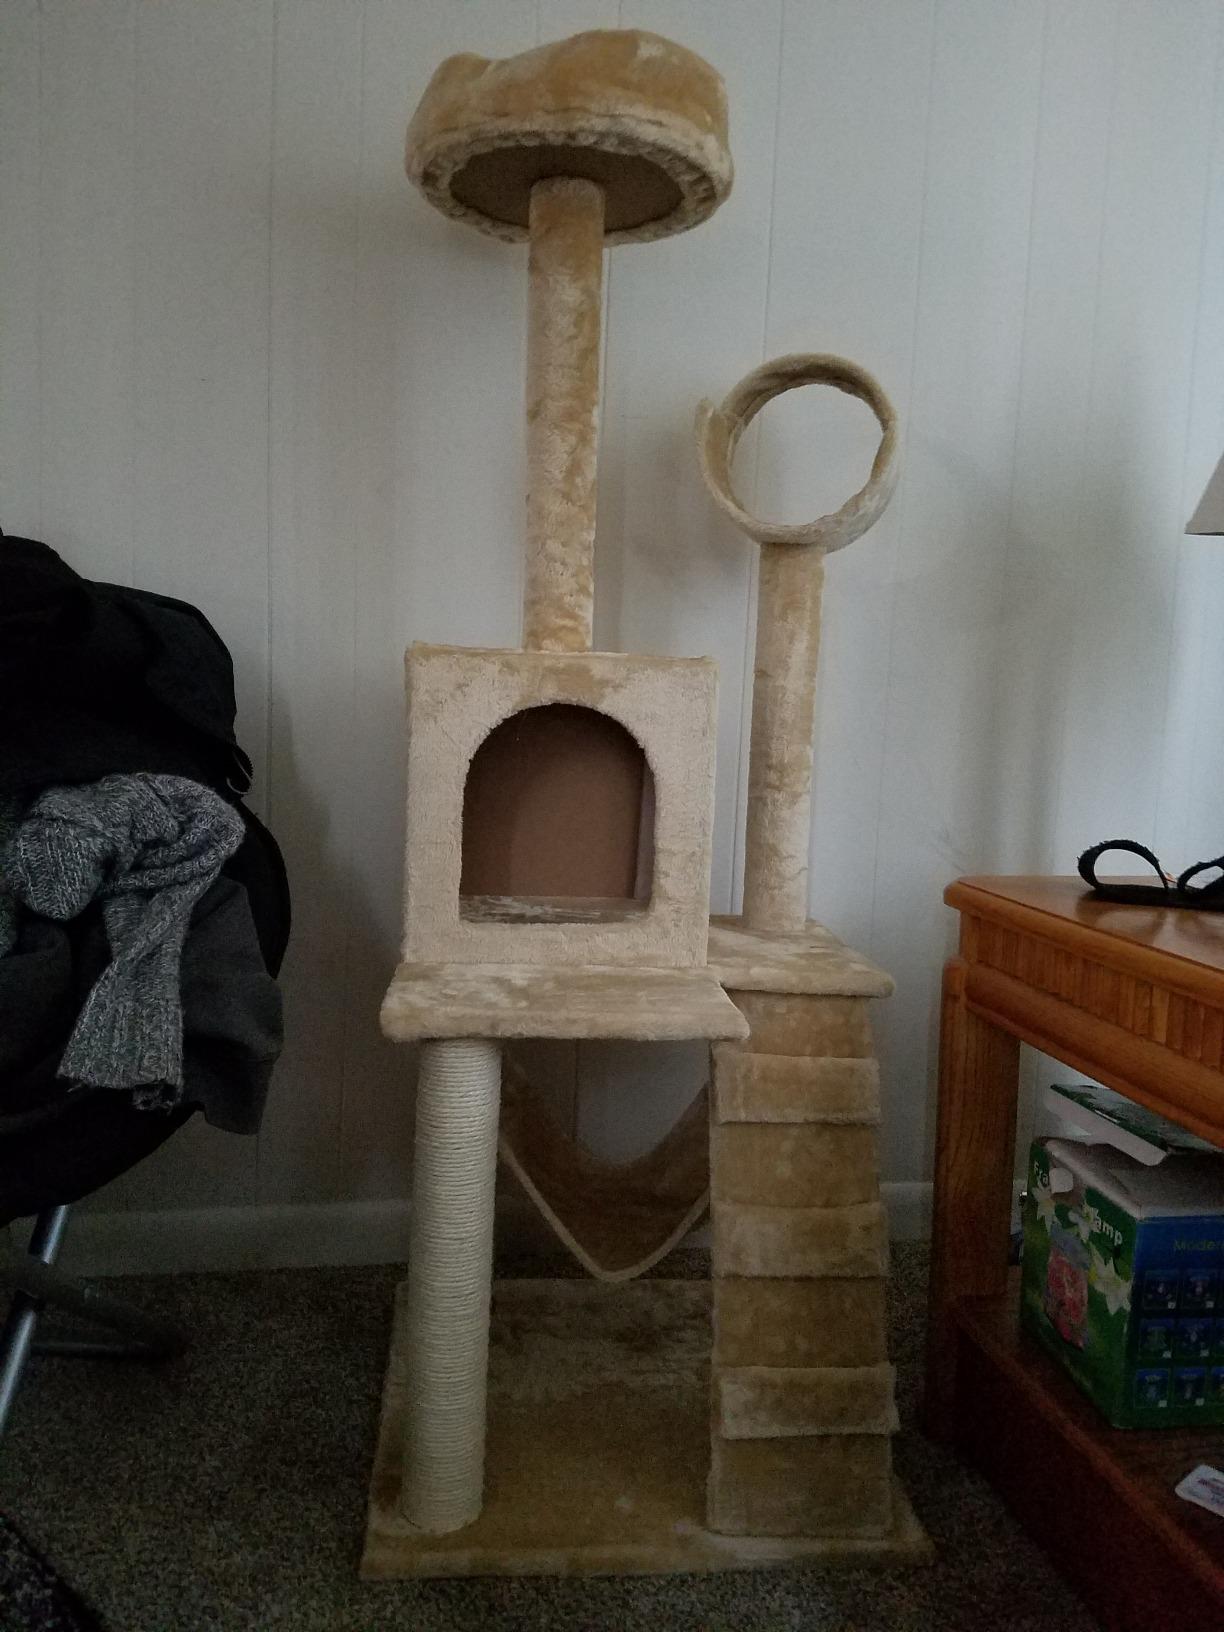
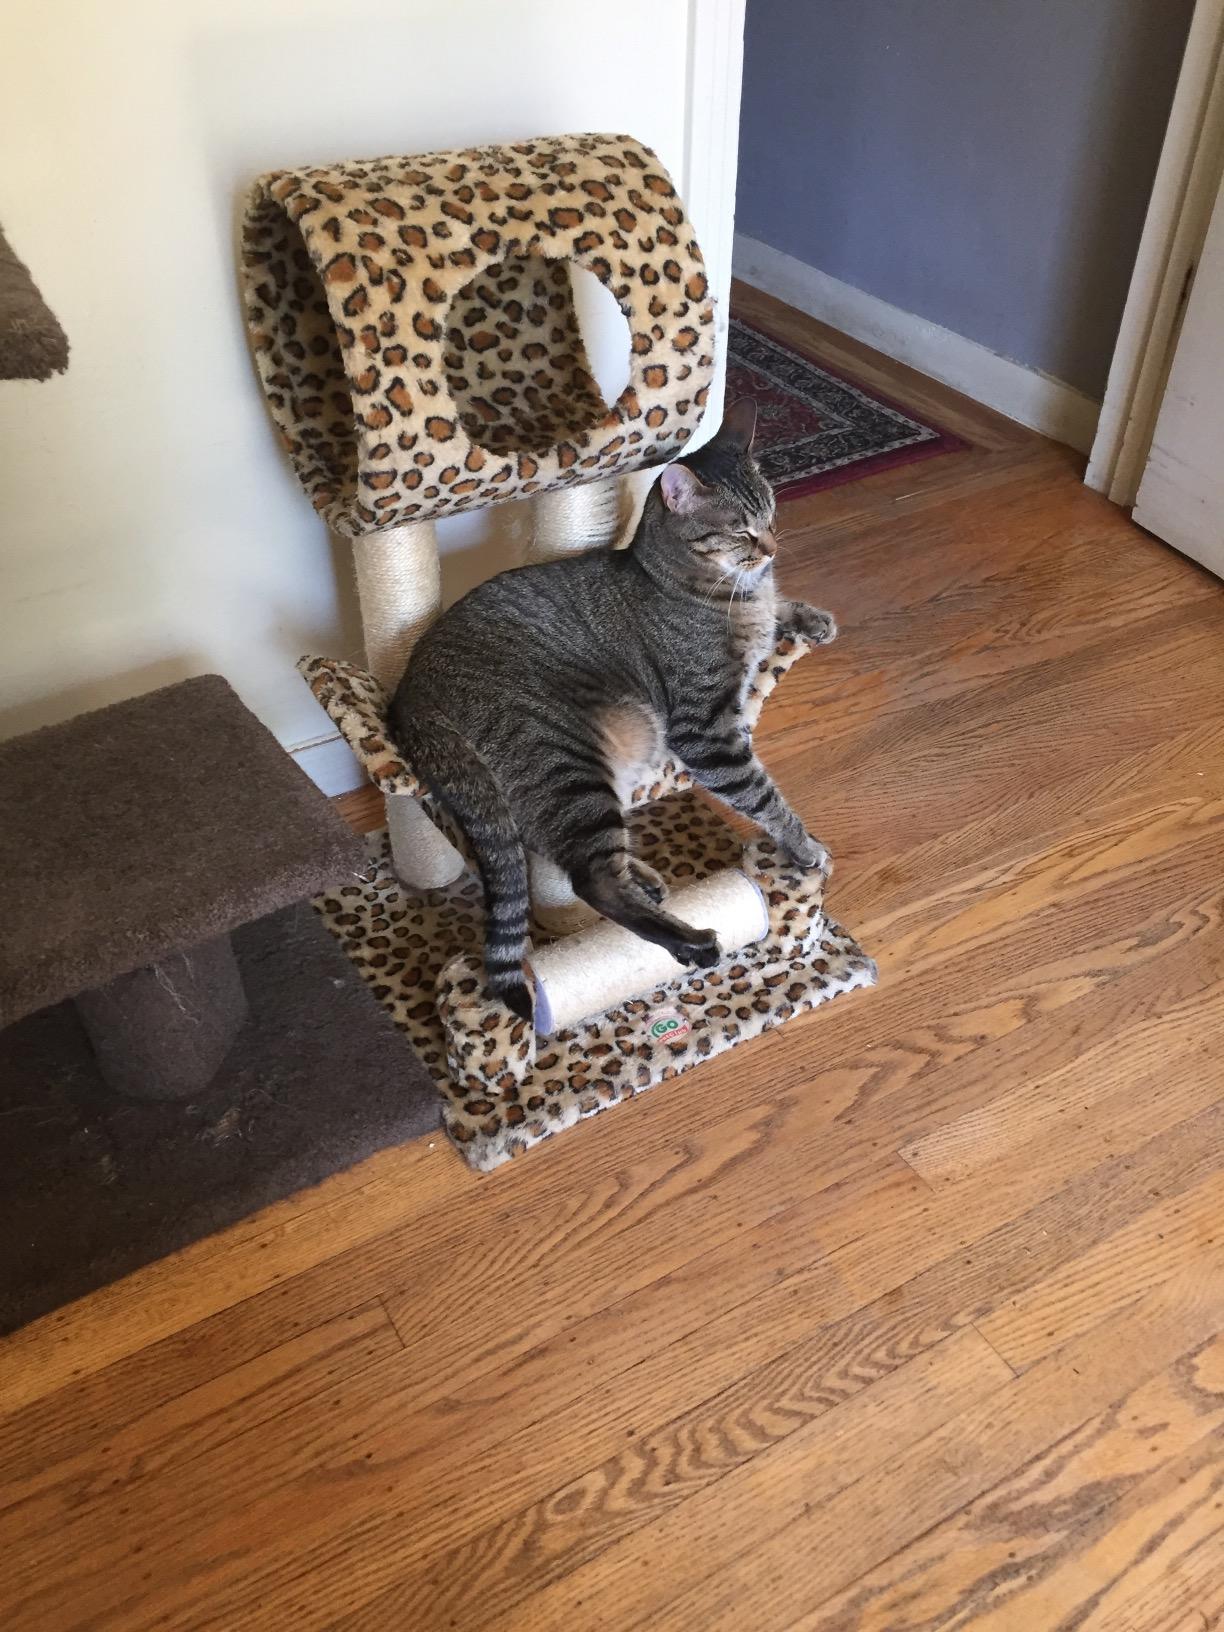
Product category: items_cat tree
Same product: no